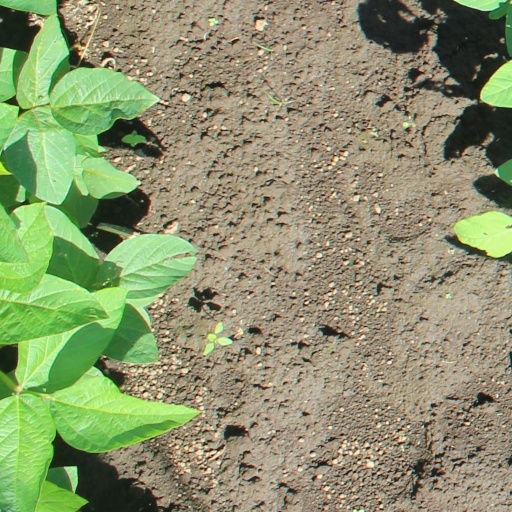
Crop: soybean